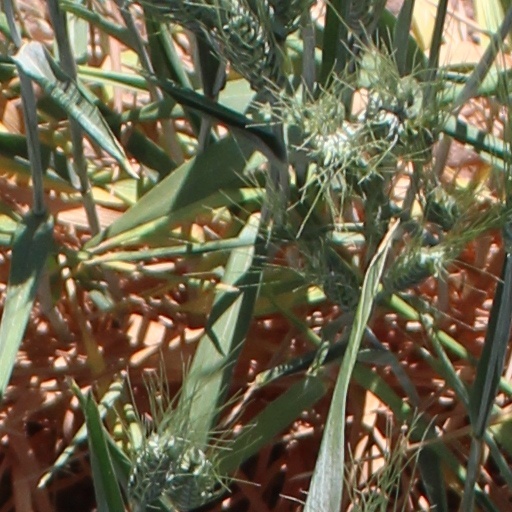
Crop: wheat